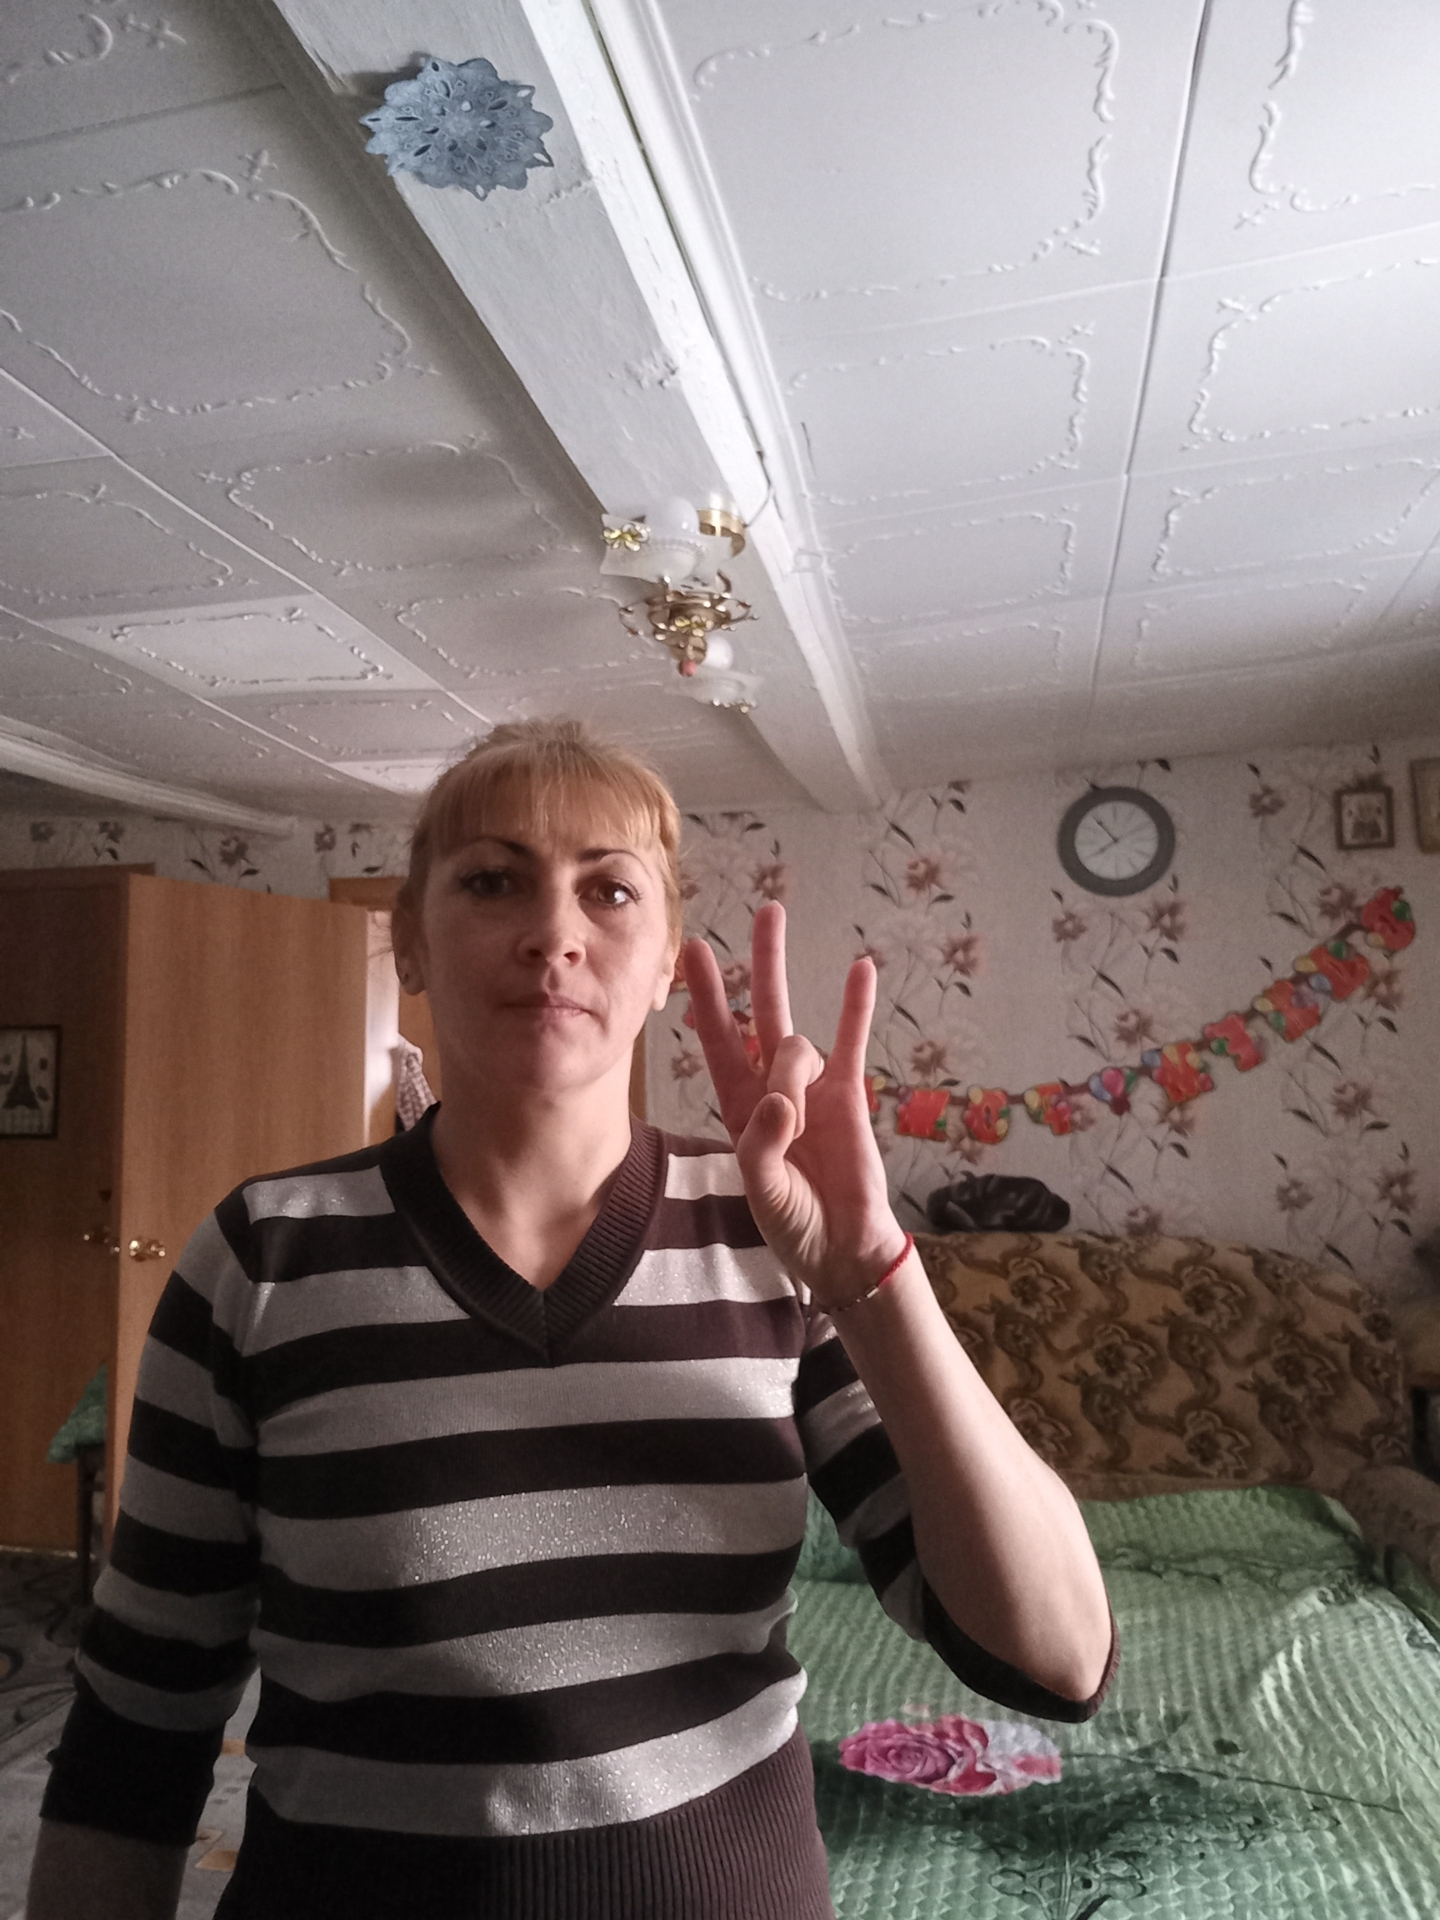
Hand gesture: three3